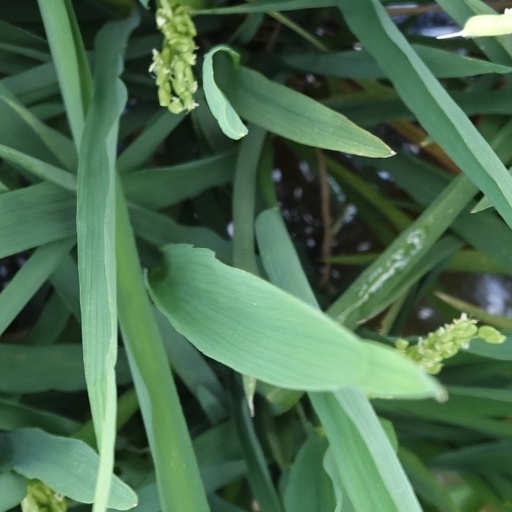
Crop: rice